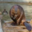
Label: beaver